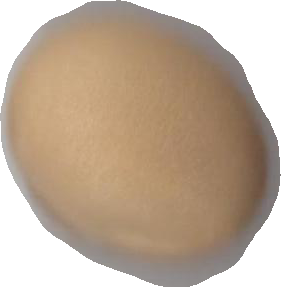
Variety: Grobogan